Graciliceratops

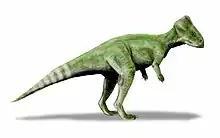
Life restoration

Although very damaged, the skull measures approximately , the arches and centra of the sacral vertebrae are not fused, which indicates that this specimen was not fully grown when it died, probably a juvenile individual. Its size is estimated at long with a weight between . However, due to the immature nature of the specimen, the adult size is estimated around , or similar to "Protoceratops". The frill has large fenestrae bounded by very slender struts. This structure is very similar to that of the later "Protoceratops". "Graciliceratops" is recognised by the fragile frill and characteristic tibial-femoral ratio (1.2:1); the frill is also briefly elongated with well developed squamosal processes. Seven sacral vertebrae were identified and not fused. The scapula is very gracile in constitution but thicker at the glenoid, with a relatively large coracoid; the humerus is also very slender. The femur measures , it is lightly curved and has a large head; the fourth trochanter is fragile and place above the midlength of the femoral end. Being larger than the femur, the tibia measures and its proximal articulation is more developed than distally. The right pes is virtually complete, only lacking the distal end of the IV metatarsal. The pedal unguals are dorsoventrally flattened and somewhat sharply-developed.